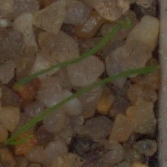
Label: loose_silkybent